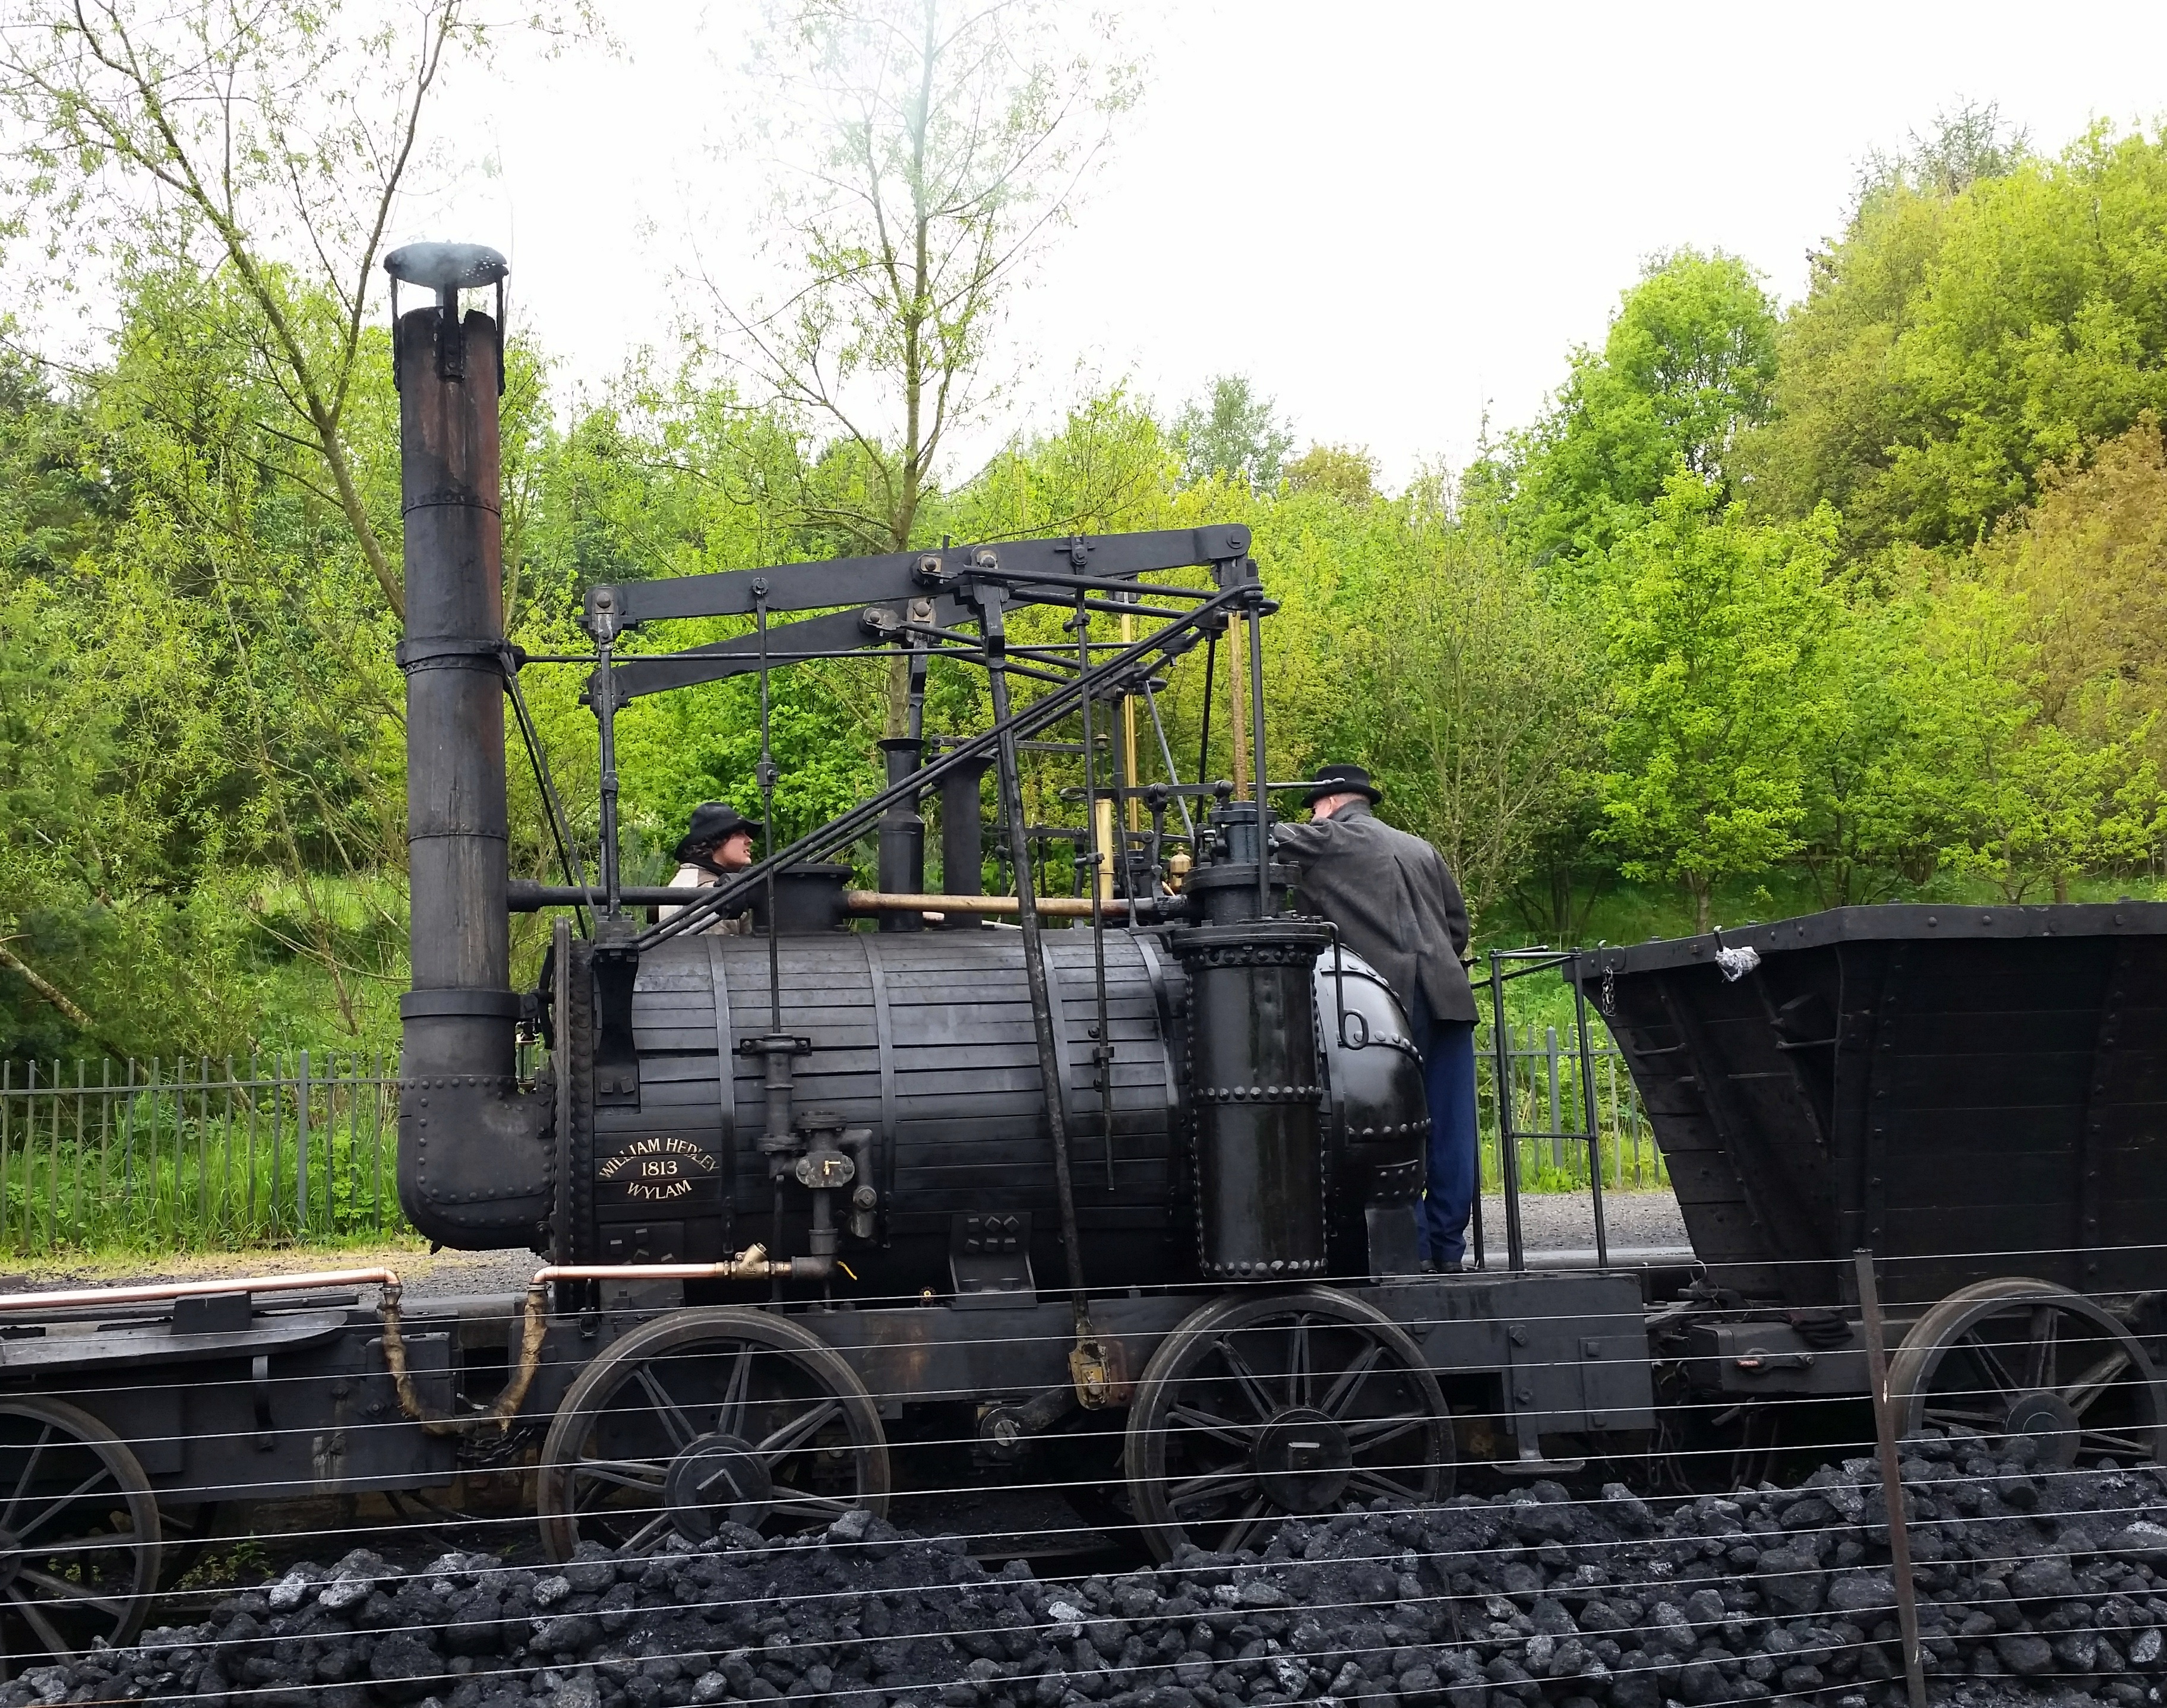
track, railway, steam, train, asphalt, transport, vehicle, waterway, locomotive, steam engine, durham, rail transport, beamish museum, rolling stock